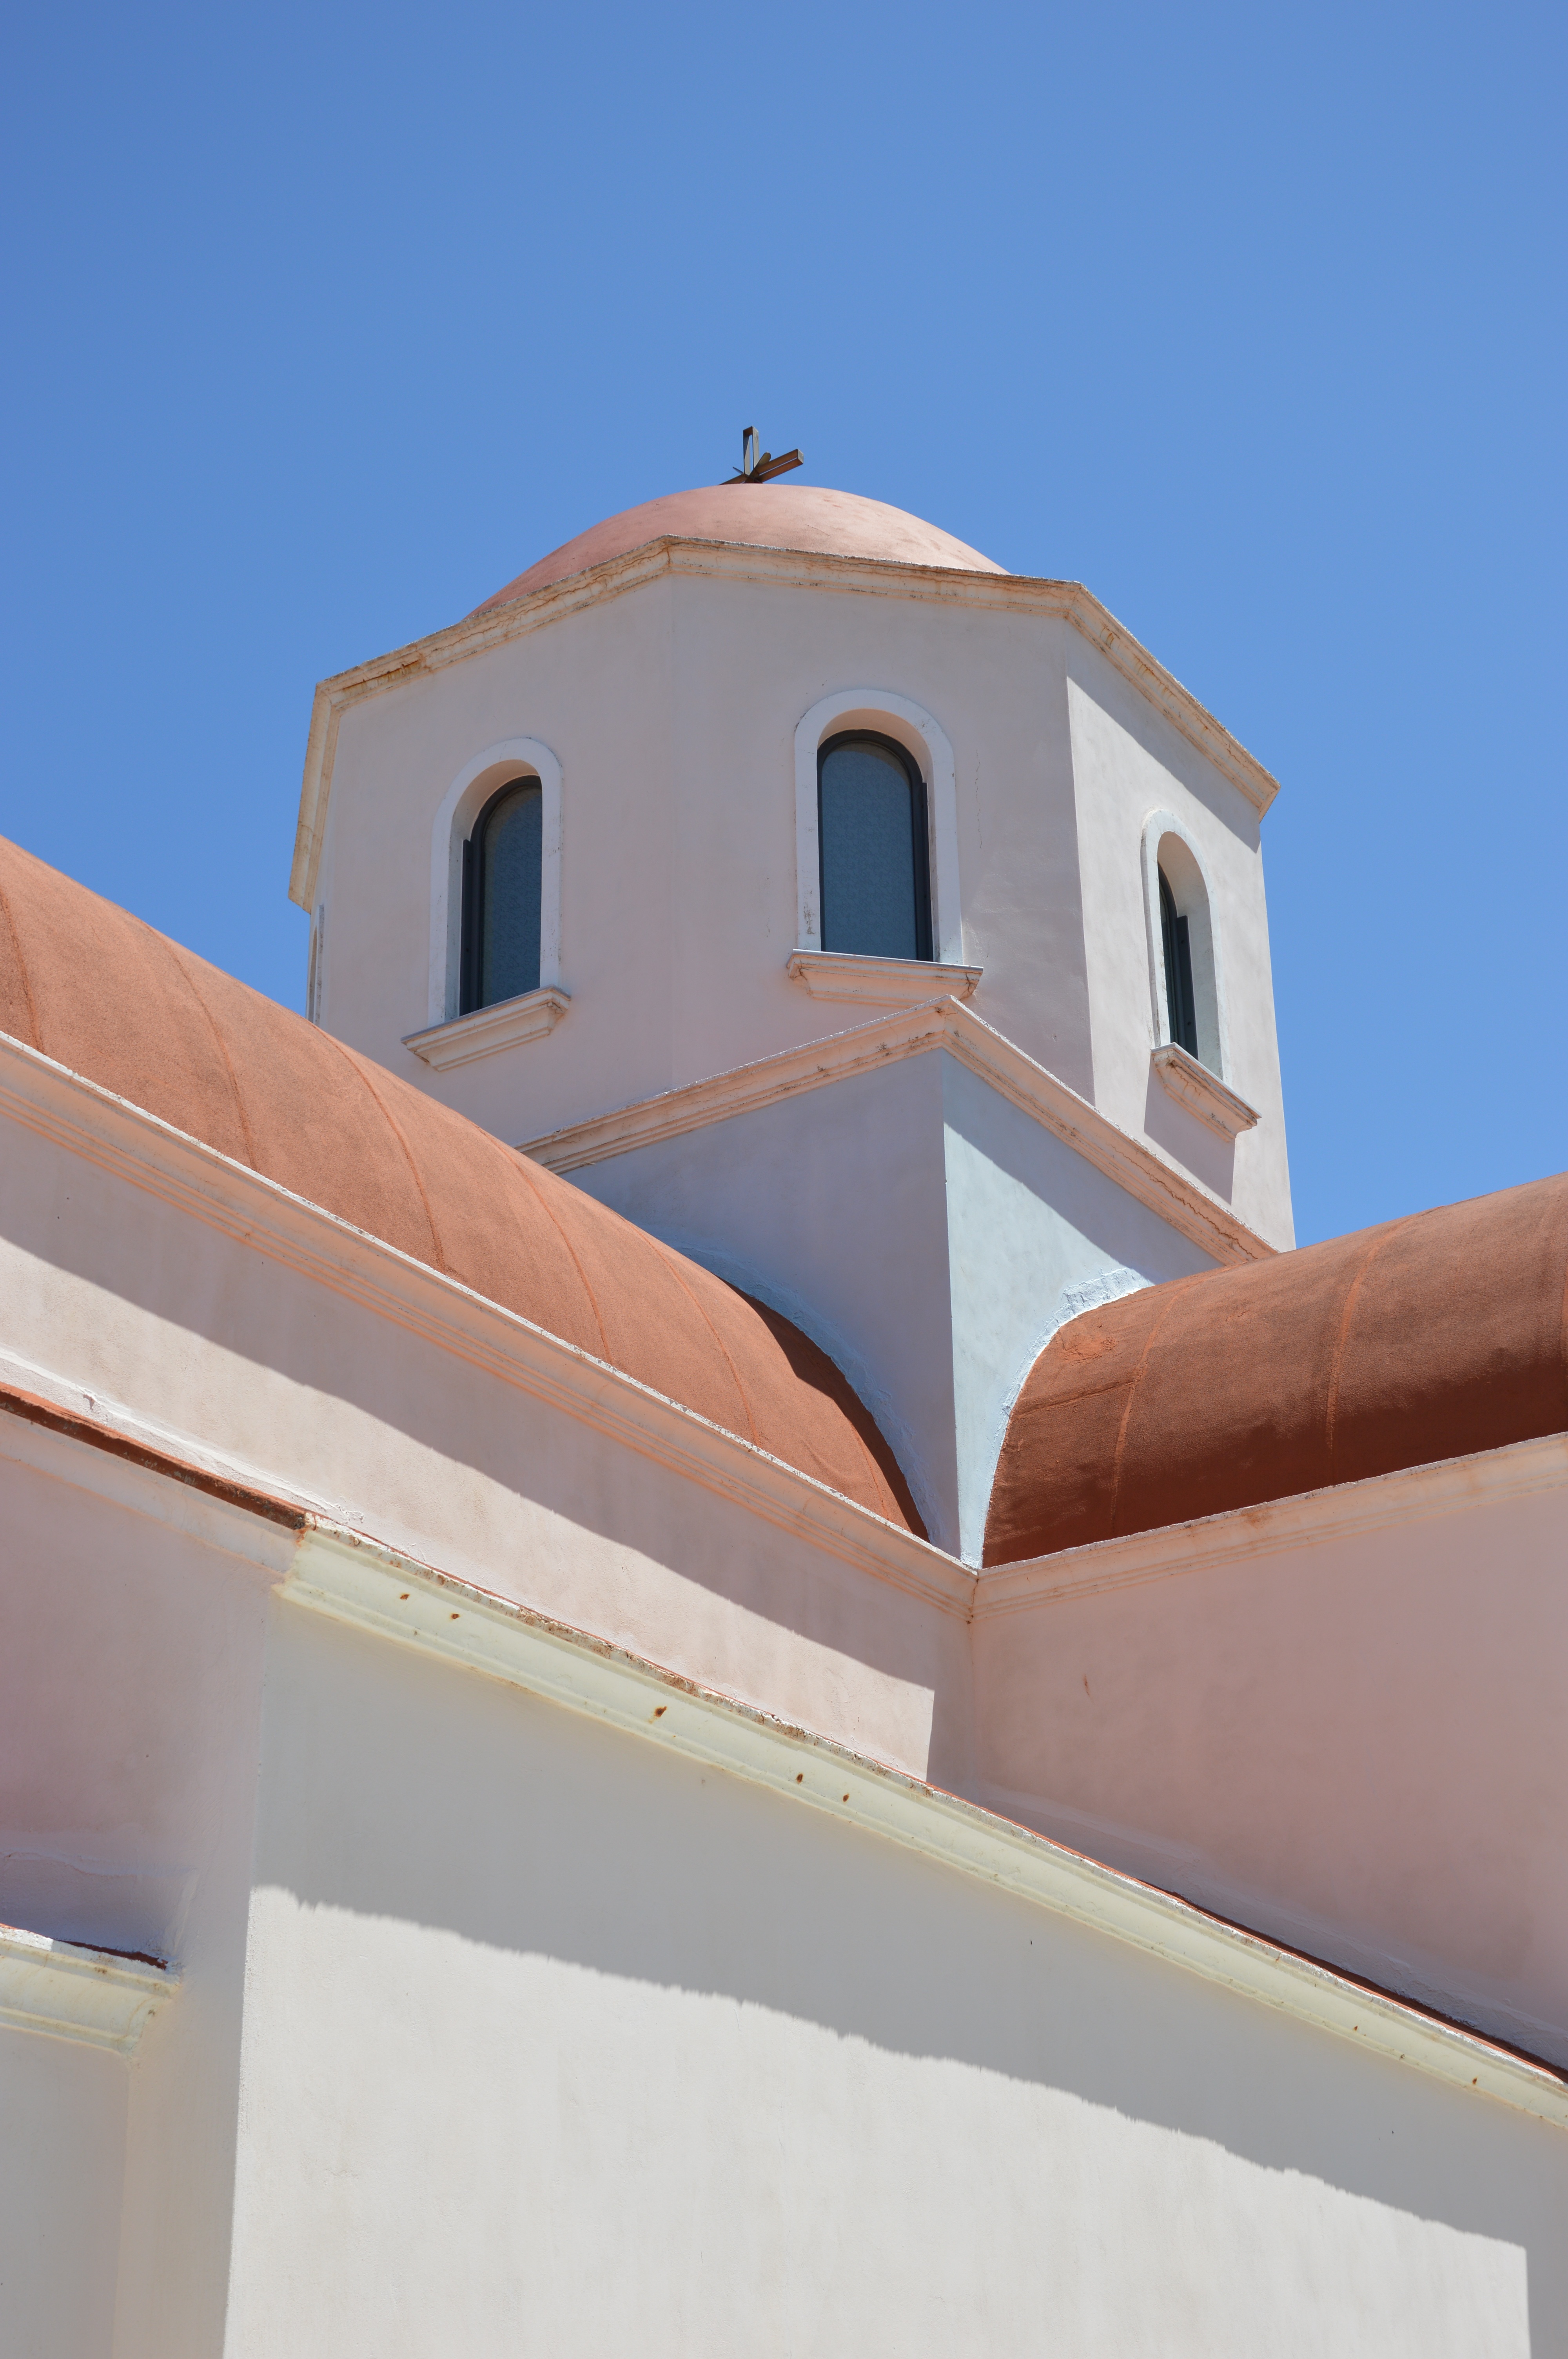
architecture, villa, house, building, home, religion, facade, property, blue, church, place of worship, greece, estate, kos, daylighting